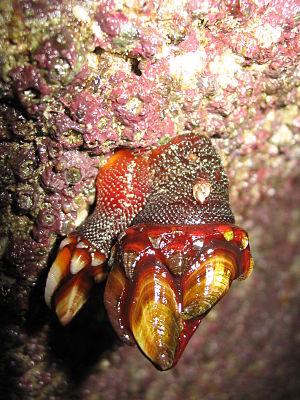
Pouce-pieds, Baie des Trépassés - Lescoff - Finistère - France
Le pouce-pied de l’Atlantique-est est une espèce de crustacés cirripèdes marins à pédoncule charnu et court, qui vit fixé aux rochers battus par les vagues. Son aire de répartition se limite à la zone intertidale le long de la côte atlantique de l’Europe et de l’Afrique du Nord. Parfois également appelé à tort « anatife », il est alors confondu avec les véritables anatifes qui appartiennent au genre Lepas et vivent fixés à des objets flottants.